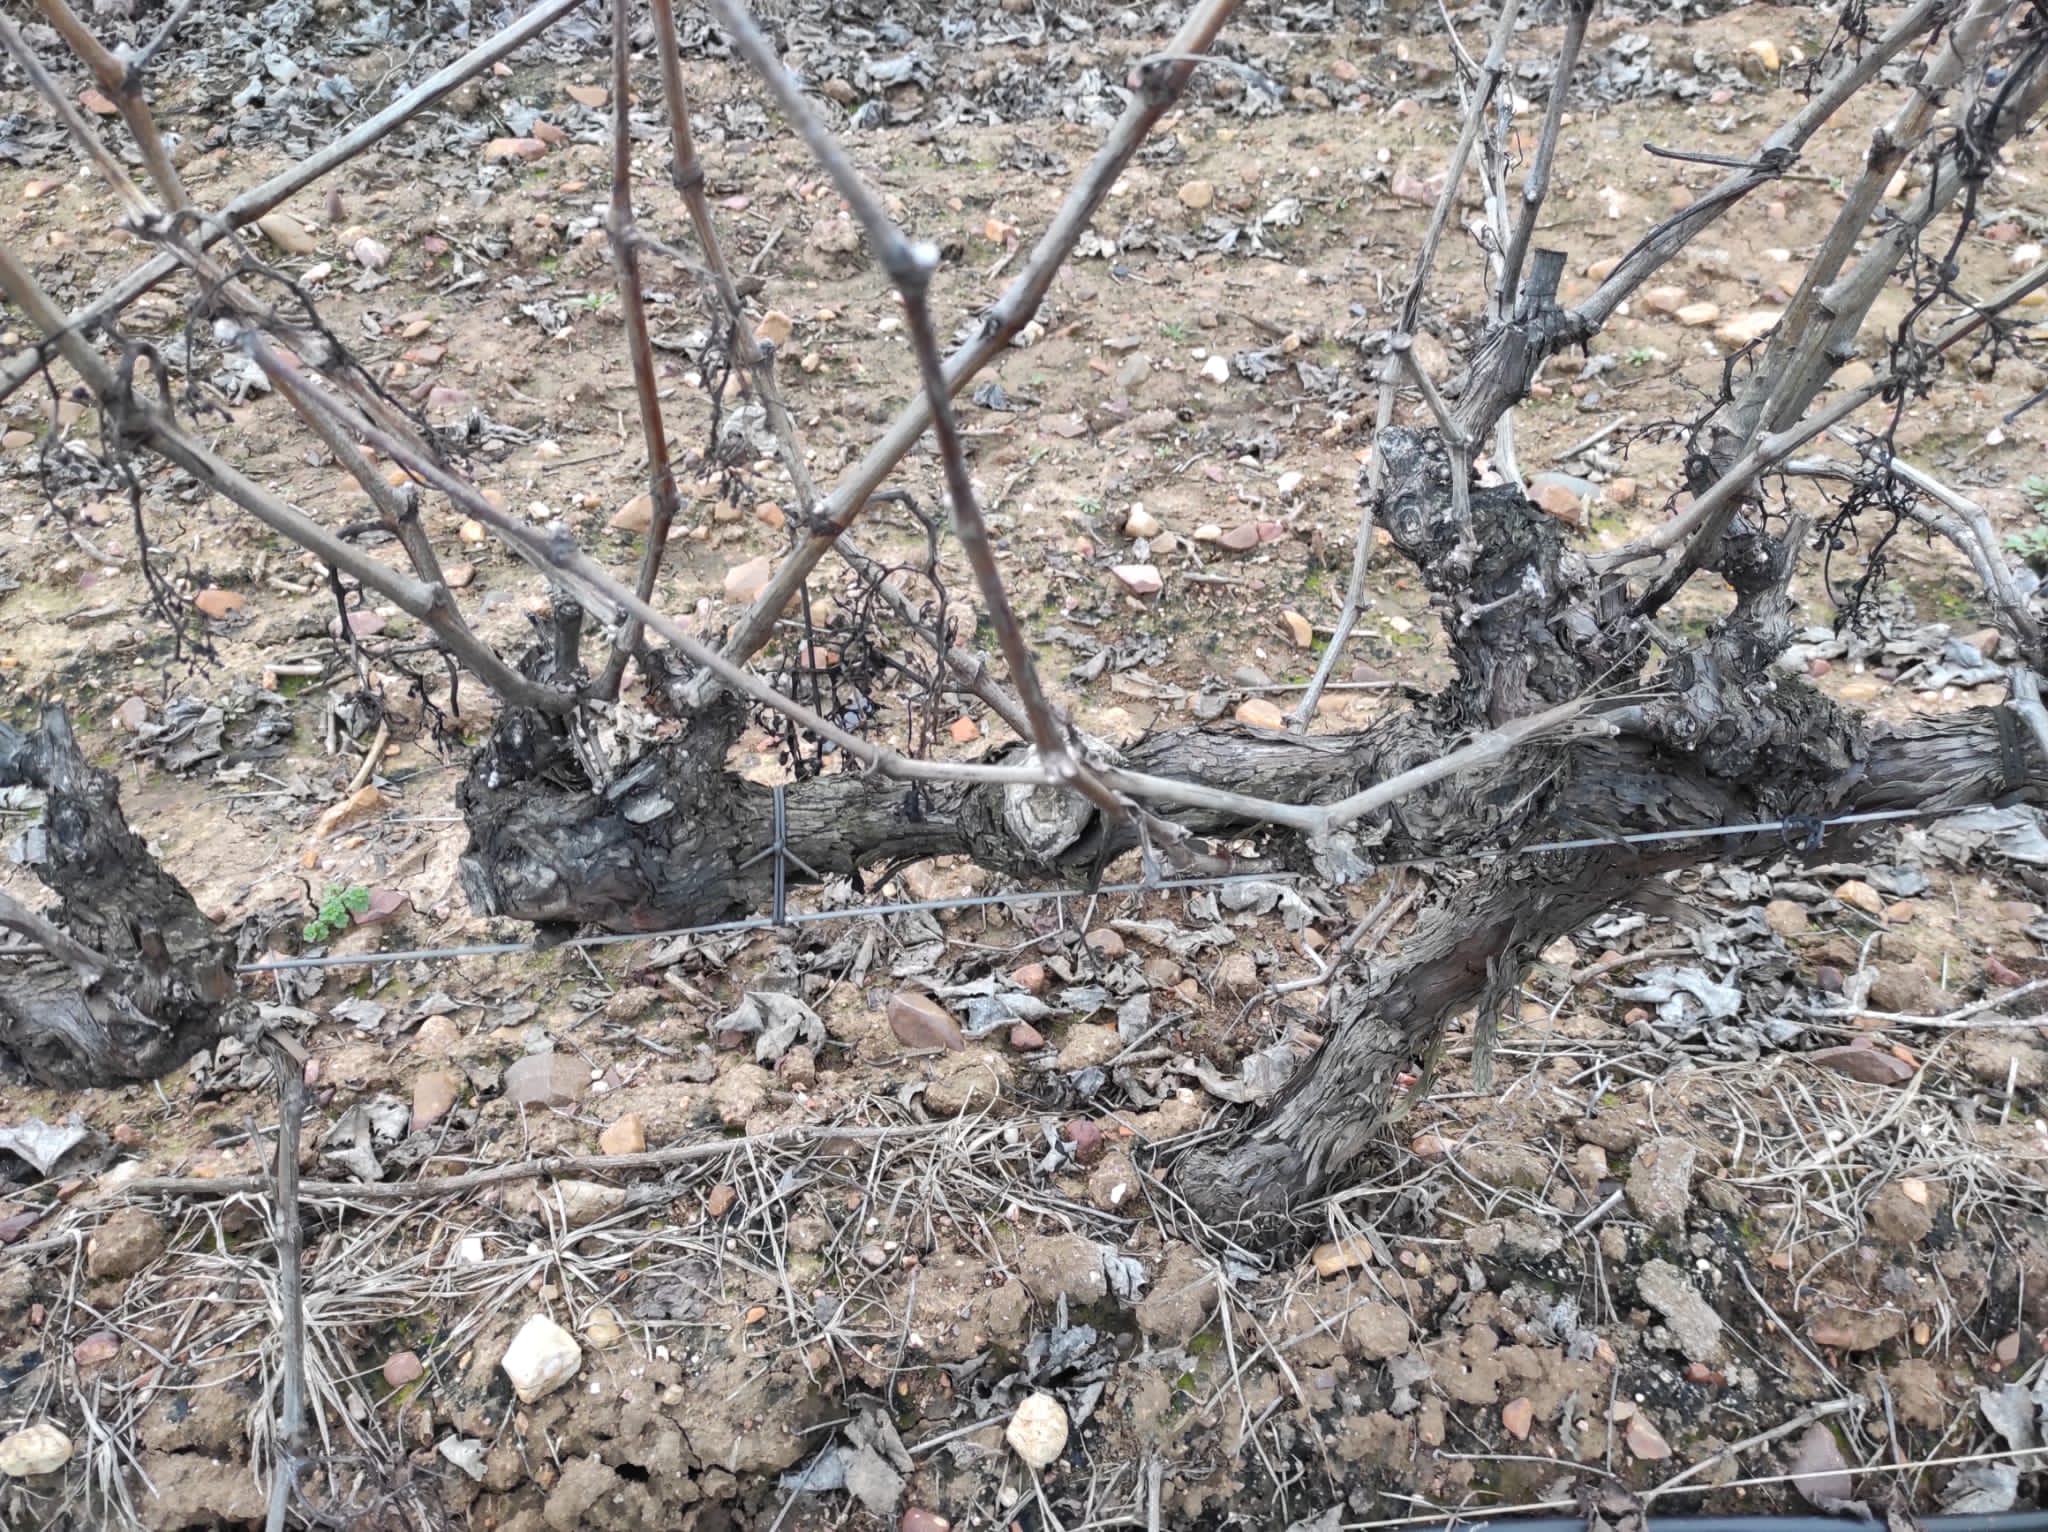
Unpruned shoots: 10
Pruned shoots: 0
Trunks: 2